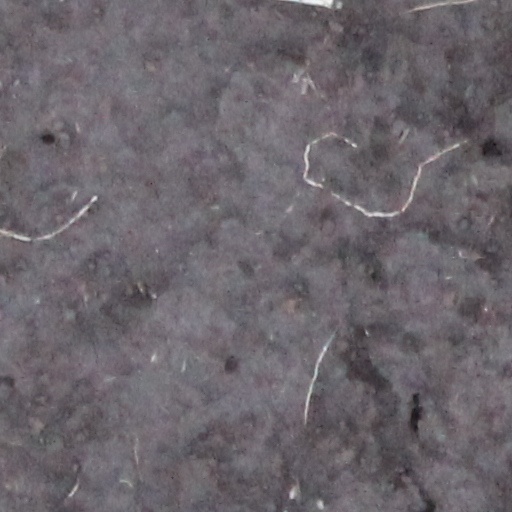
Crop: wheat